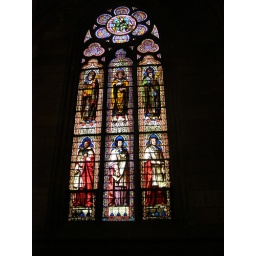
A stained glass window in the treasure of Notre Dame de Paris